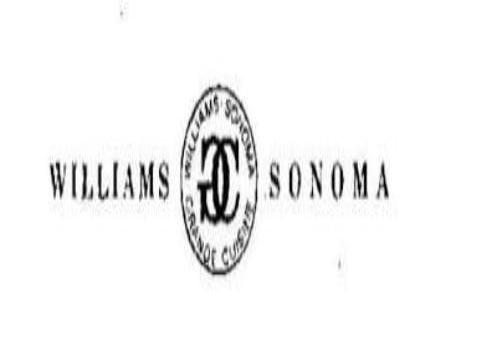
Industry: Clothes